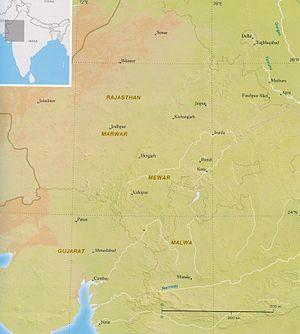
La peinture rajput désigne diverses écoles de peinture indienne qui sont apparues au XVIᵉ siècle ou au début du XVIIᵉ siècle et se sont développées au cours du XVIIIᵉ siècle à la cour royale du Rajasthan en Inde, mais aussi dans les anciens royaumes rajputs des contreforts de l'Himalaya et alors dénommée « peinture paharî ».